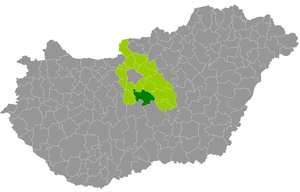
Le district de Dabas est un des 18 districts du comitat de Pest en Hongrie. Il compte 48 746 habitants et rassemble 11 localités : 8 communes et 3 villes dont Dabas, son chef-lieu.